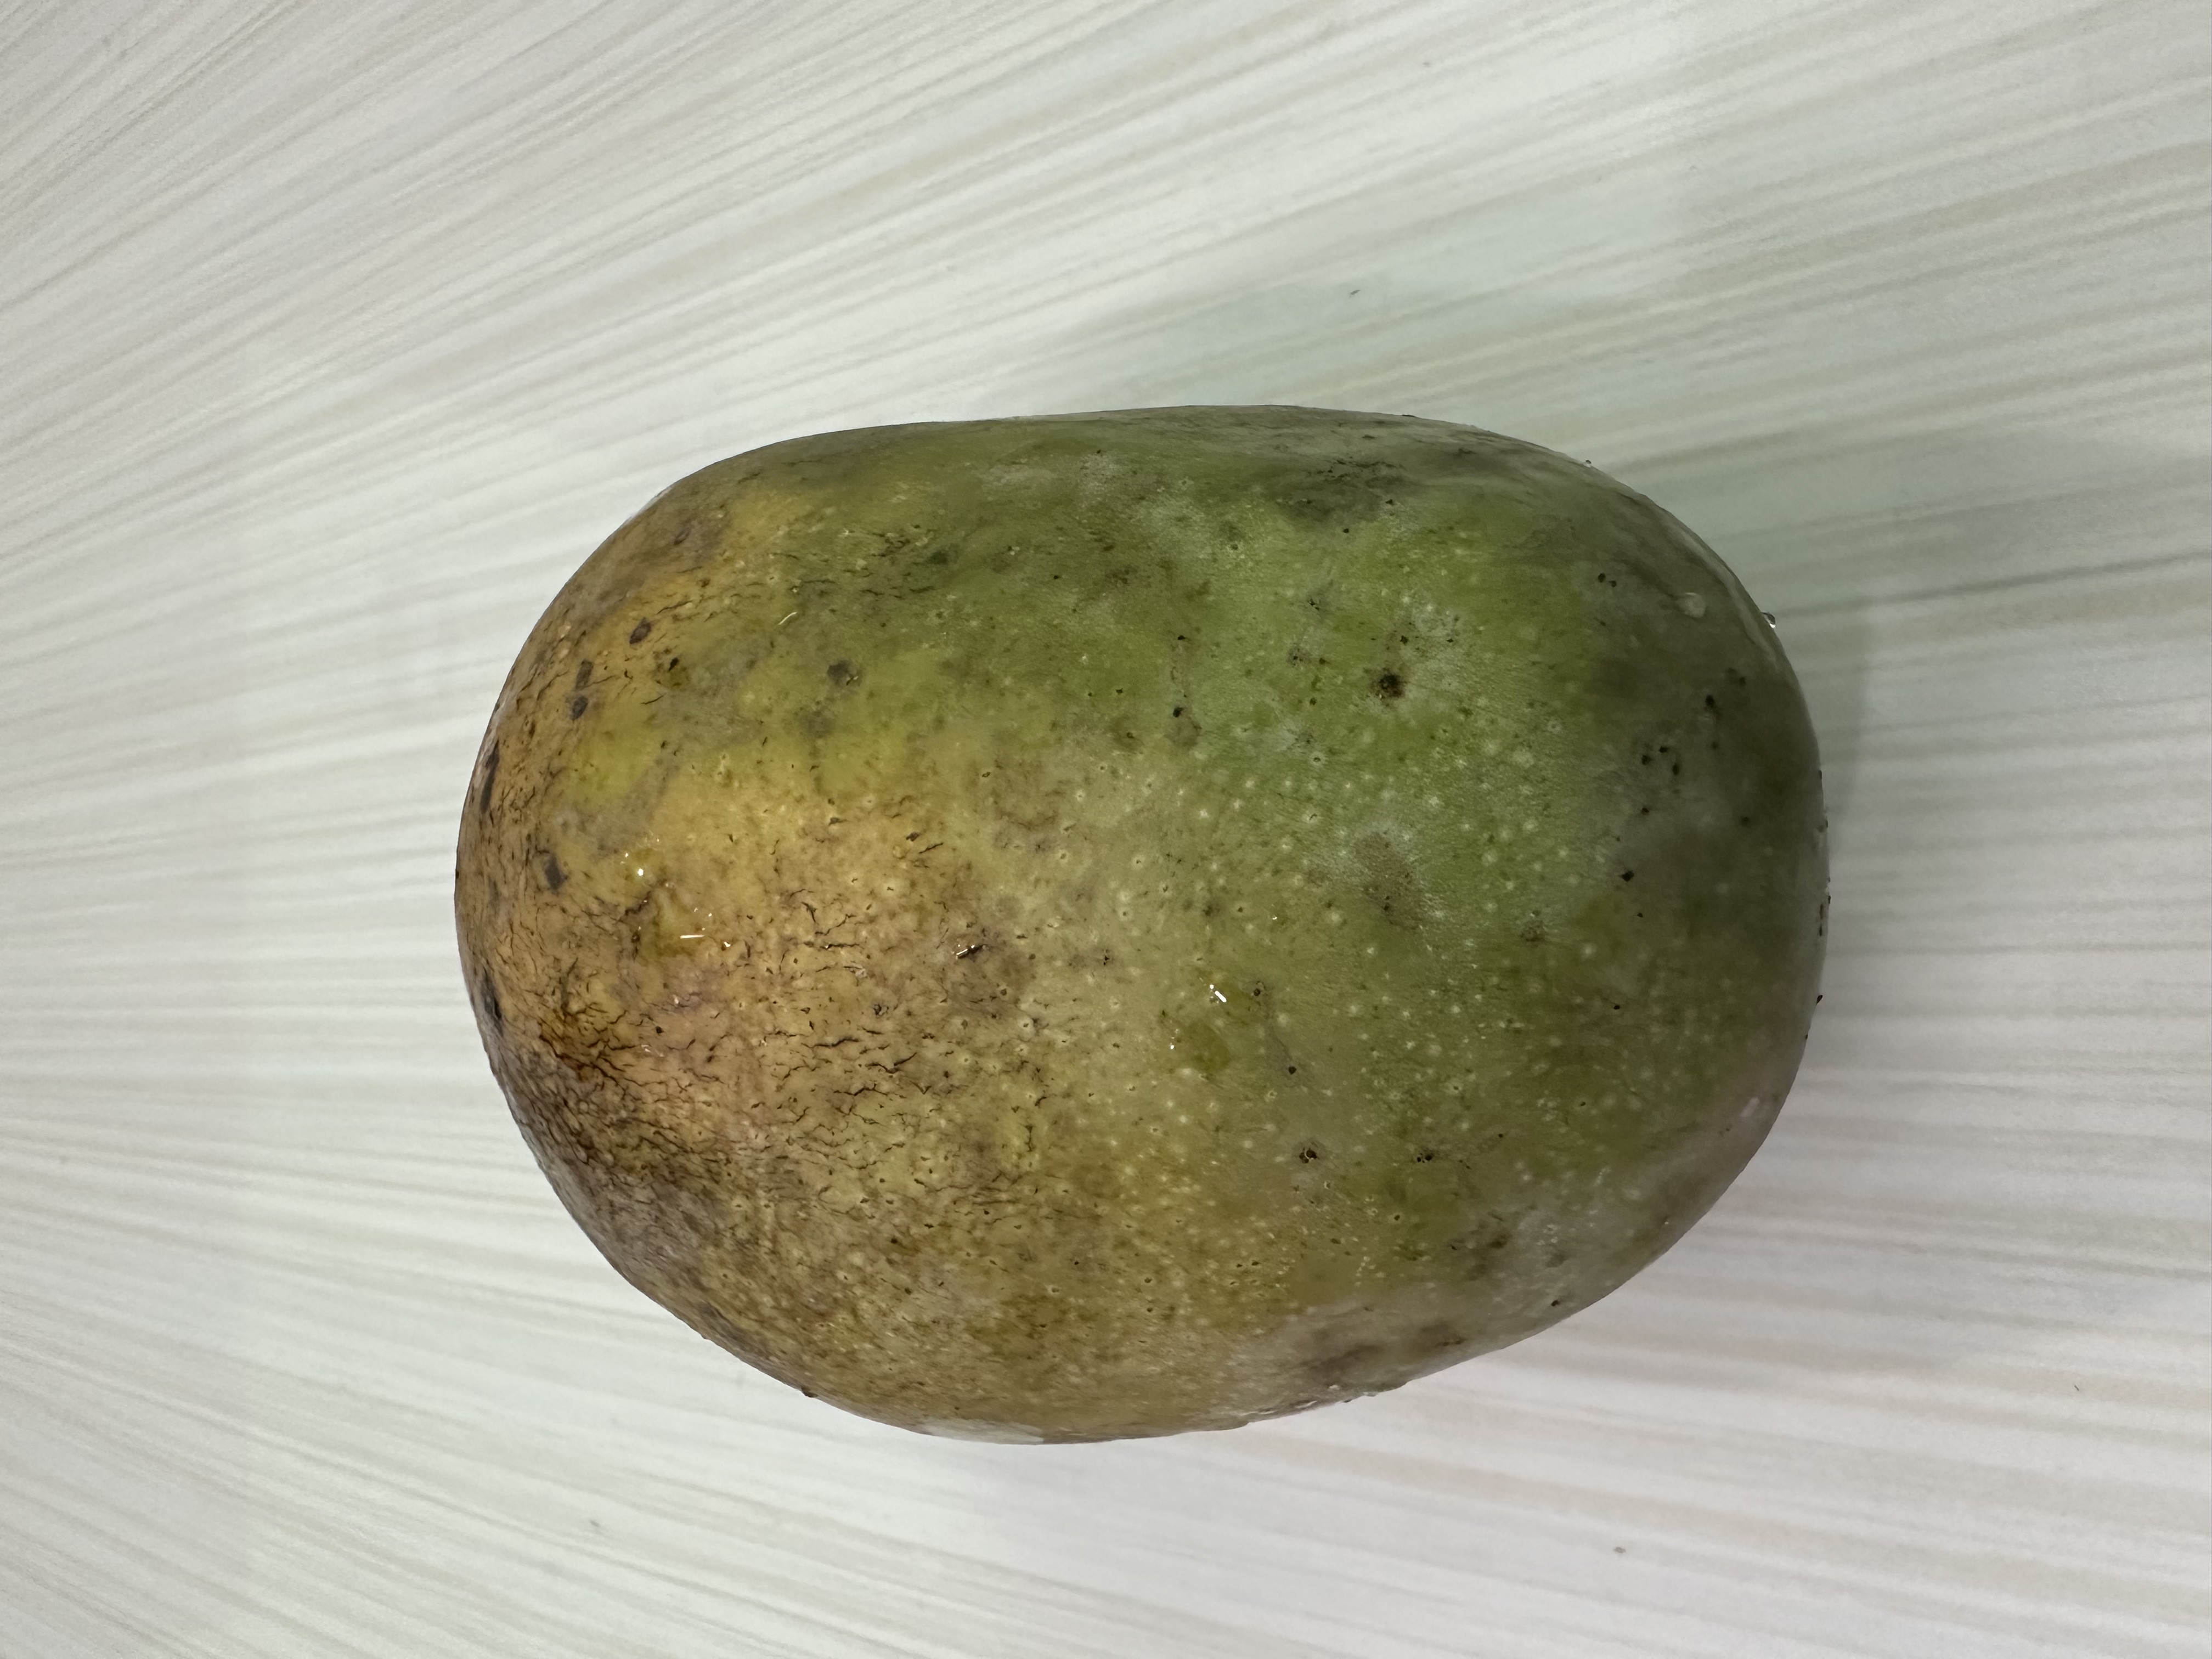
Mango variety: Bari-7